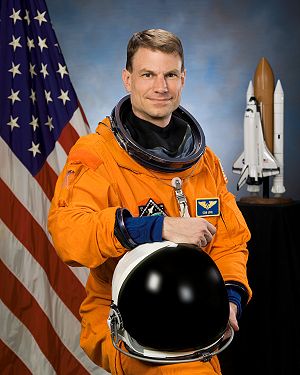
Stanley Love
Stanley Glen Love er en NASA-astronaut, og har indtil videre fløjet én rumfærgemission.